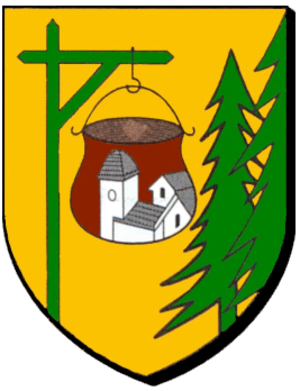
Blason de la Commune de Mignovillard
Mignovillard est une ancienne commune française située dans le département du Jura en région Bourgogne-Franche-Comté. Elle fait partie de la Communauté de communes du Plateau de Nozeroy.